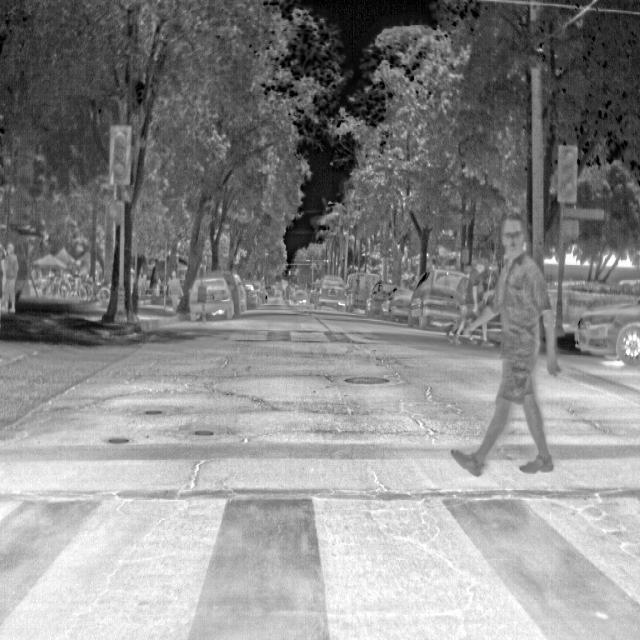
Detected objects:
label: person
label: person
label: person
label: person
label: person